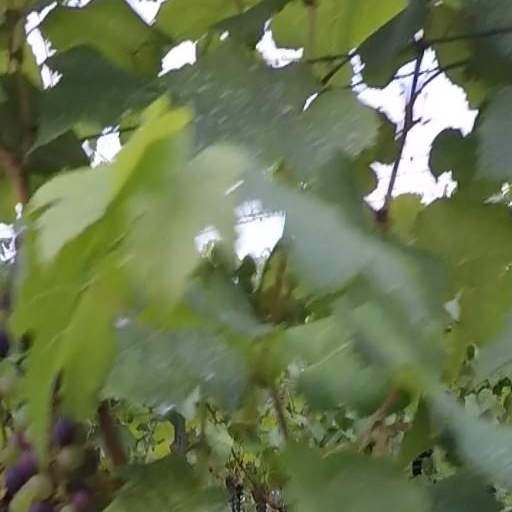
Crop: grape